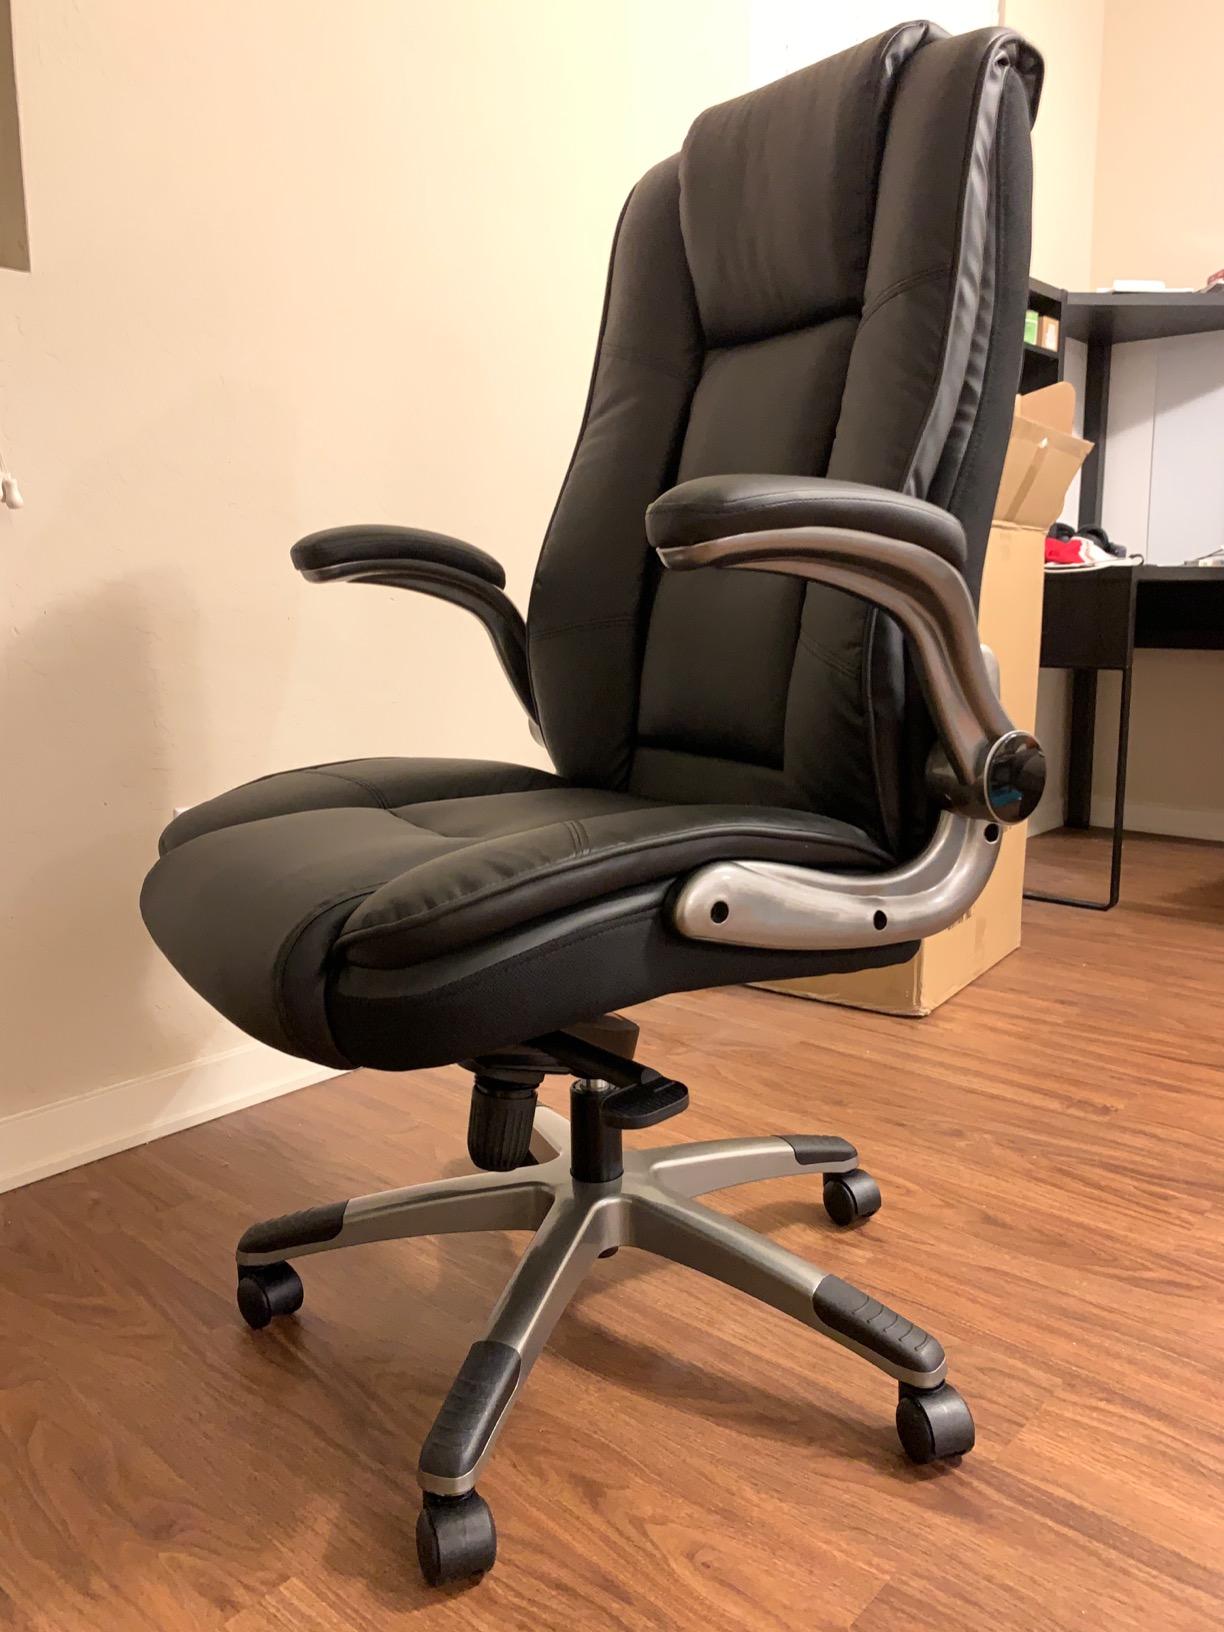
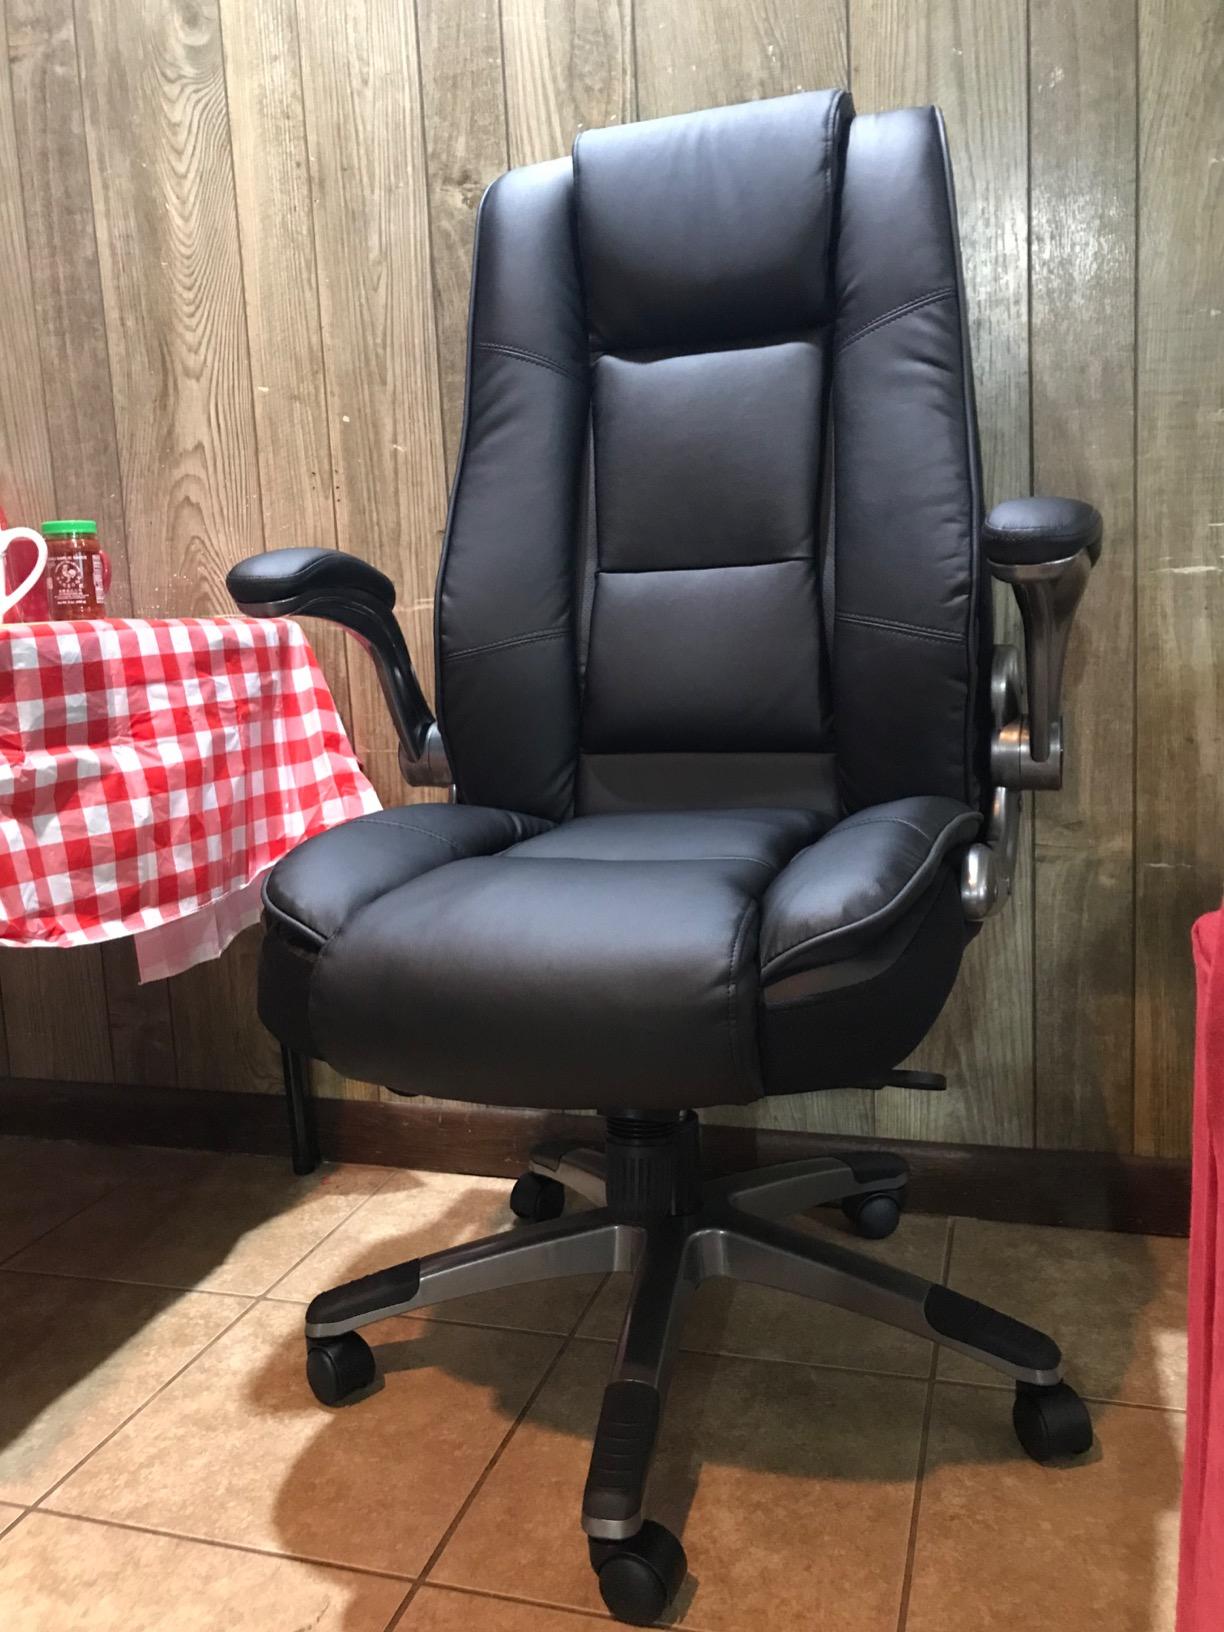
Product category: items_chair
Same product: yes